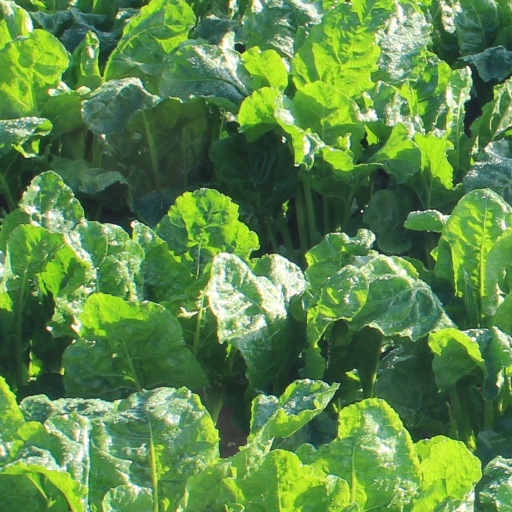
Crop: sugar beet